Sazmanab

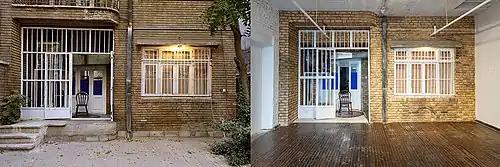
Sazmanab ⧚ Water Dept. in Kashani's apartment in Tehran and Mattress Factory Museum in Pittsburgh, Pennsylvania

Sazmanab ⧚ Water Dept. was located simultaneously in Kashani's apartment in Nofel Loshato Street of Tehran and at the Mattress Factory Museum in Pittsburgh. As part of a collaboration, called "The Other Apartment", between Kashani and Pittsburgh-based artist Jon Rubin, The Mattress Factory museum in Pittsburgh housed an exact replica of Kashani's apartment and all of its contents built meticulously by a team of fabricators in Pittsburgh. Located in both the US and Iran, Sazmanab ⧚ Water Dept. produced exhibitions, programs, and events where every object, video, and performance that happened in one space was meticulously duplicated for the other.